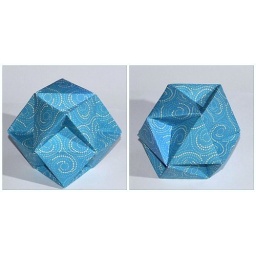
Designer: David Mitchell. Diagram: Complete Origami book by David Mitchell. Units: 6 silver rectangles. Folder: gailprentice. Paper: gift wrap